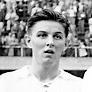
Age: 27